Norway Debate

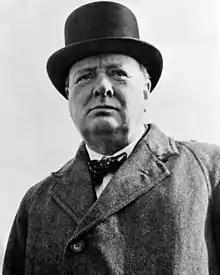
Winston Churchill

When Bellenger sat down, it was 20:03 and the Deputy Speaker, Dennis Herbert, called on Leo Amery, who had been trying for several hours to gain the Speaker's attention. Amery later remarked that there were "barely a dozen" members present (Nicolson was among them) as he began to speak. Nicolson, who expected a powerfully critical speech from Amery, wrote that the temperature continued to rise as Amery began and his speech soon "raised it far beyond the fever point".